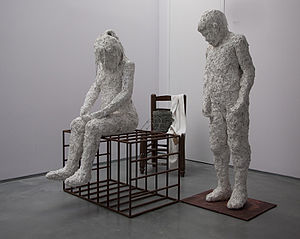
Museum Jorge Rando / Udstillinger / Jorge Randos arbejde
Skulpturen "Børn" tilhørende cyklussen "Prostitución"
Jorge Rando museet er det første ekspressionistiske museum i Málaga, Andalusien, Spanien.